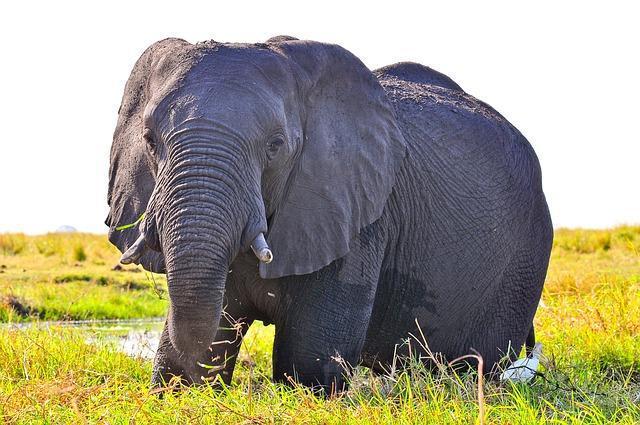
elephant